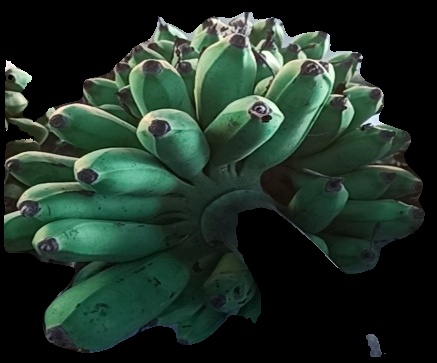
Variety: rasbale
Grade: grade2